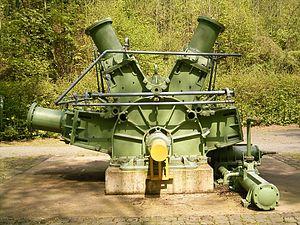
La pâte à papier, aussi appelé pulpe, est la pâte destinée à la fabrication du papier et du carton.